Aerial tramway

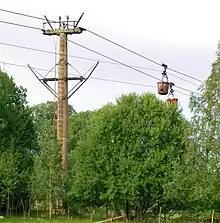
World's longest functioning aerial tramway, 1987–2013: Forsby-Köping

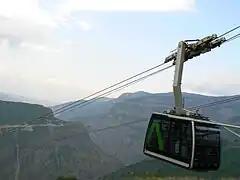
Wings of Tatev, Armenia, the world's longest reversible cable car line of one section

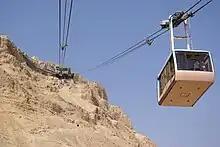
Masada cableway has the world's lowest station.

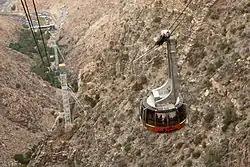
Palm Springs Aerial Tramway, the largest rotating aerial tramway in the world

Despite the introduction of various safety measures (back-up power generators, evacuation plans, etc.) there have been several serious incidents on aerial tramways, some fatal.